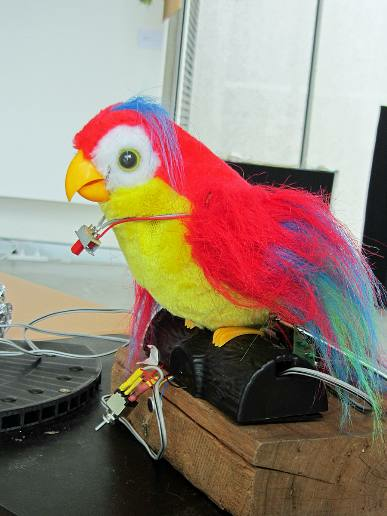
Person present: No